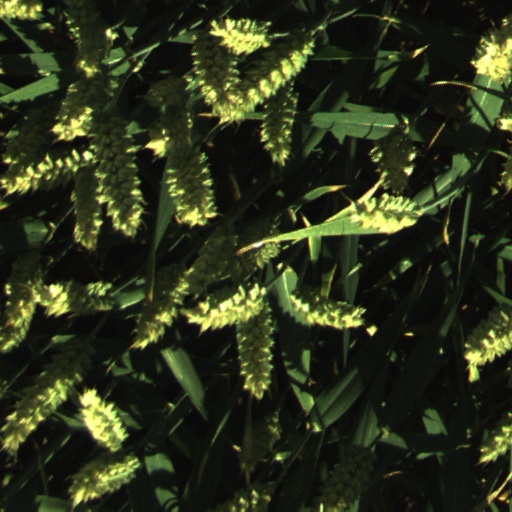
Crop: wheat